Hand washing

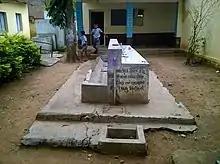
Hand washing stands at a school in Mysore district, Karnataka, India

One example for hand washing promotion in schools is the "Three Star Approach" by UNICEF that encourages schools to take simple, inexpensive steps to ensure that students wash their hands with soap, among other hygienic requirements. When minimum standards are achieved, schools can move from one to ultimately three stars. Building hand washing stations can be a part of hand washing promotion campaigns that are carried out to reduce diseases and child mortality.